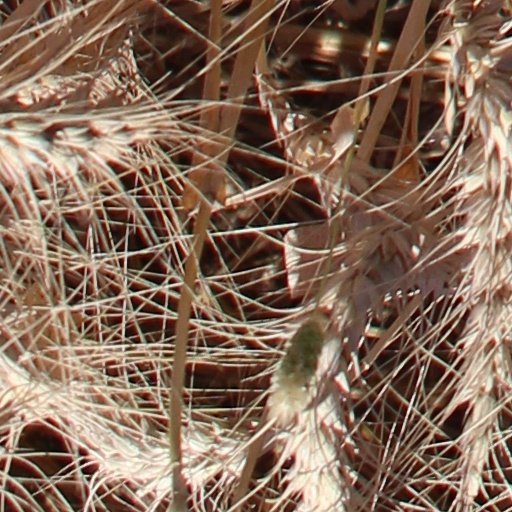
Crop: wheat